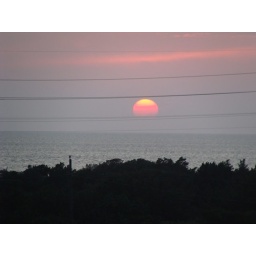
View from our beach house in Salvo, NC in the Outer Banks. WOW (KC)